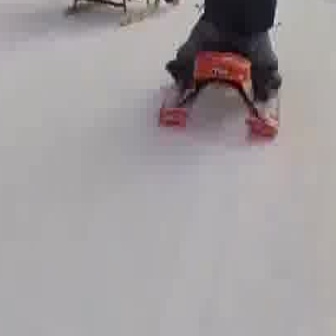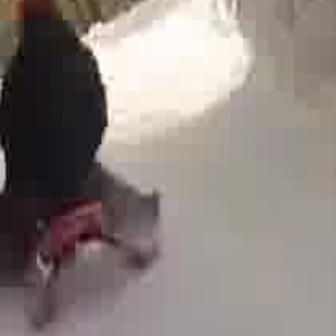
  Please identify the target specified by the bounding box [156,11,278,134] in the first image and locate it in the second image. Return the coordinates in [x_min,y_min,x_max,y_max] format.
Answer: [0,173,151,325]